Gilera CB1

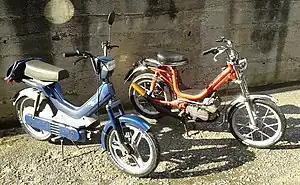
Atala Green (left) and Gilera CB1 (right)

The Gilera CB1 is a moped produced by the Italian manufacturer Gilera from 1975 to 1989.